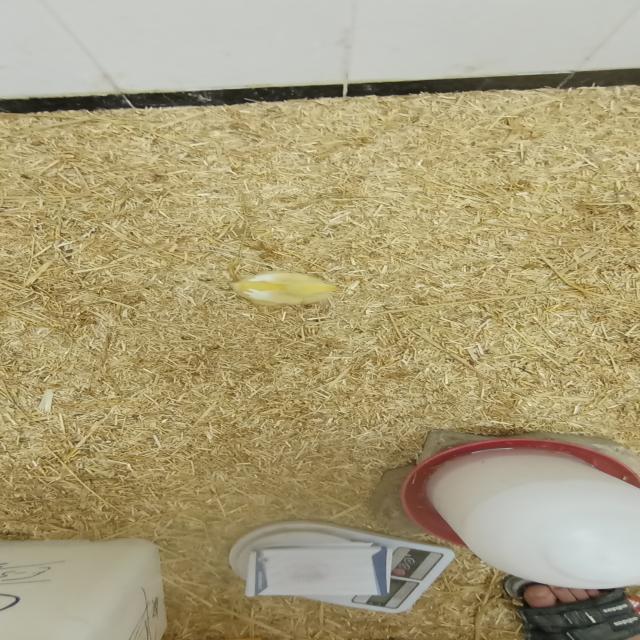
Weight: 179 g